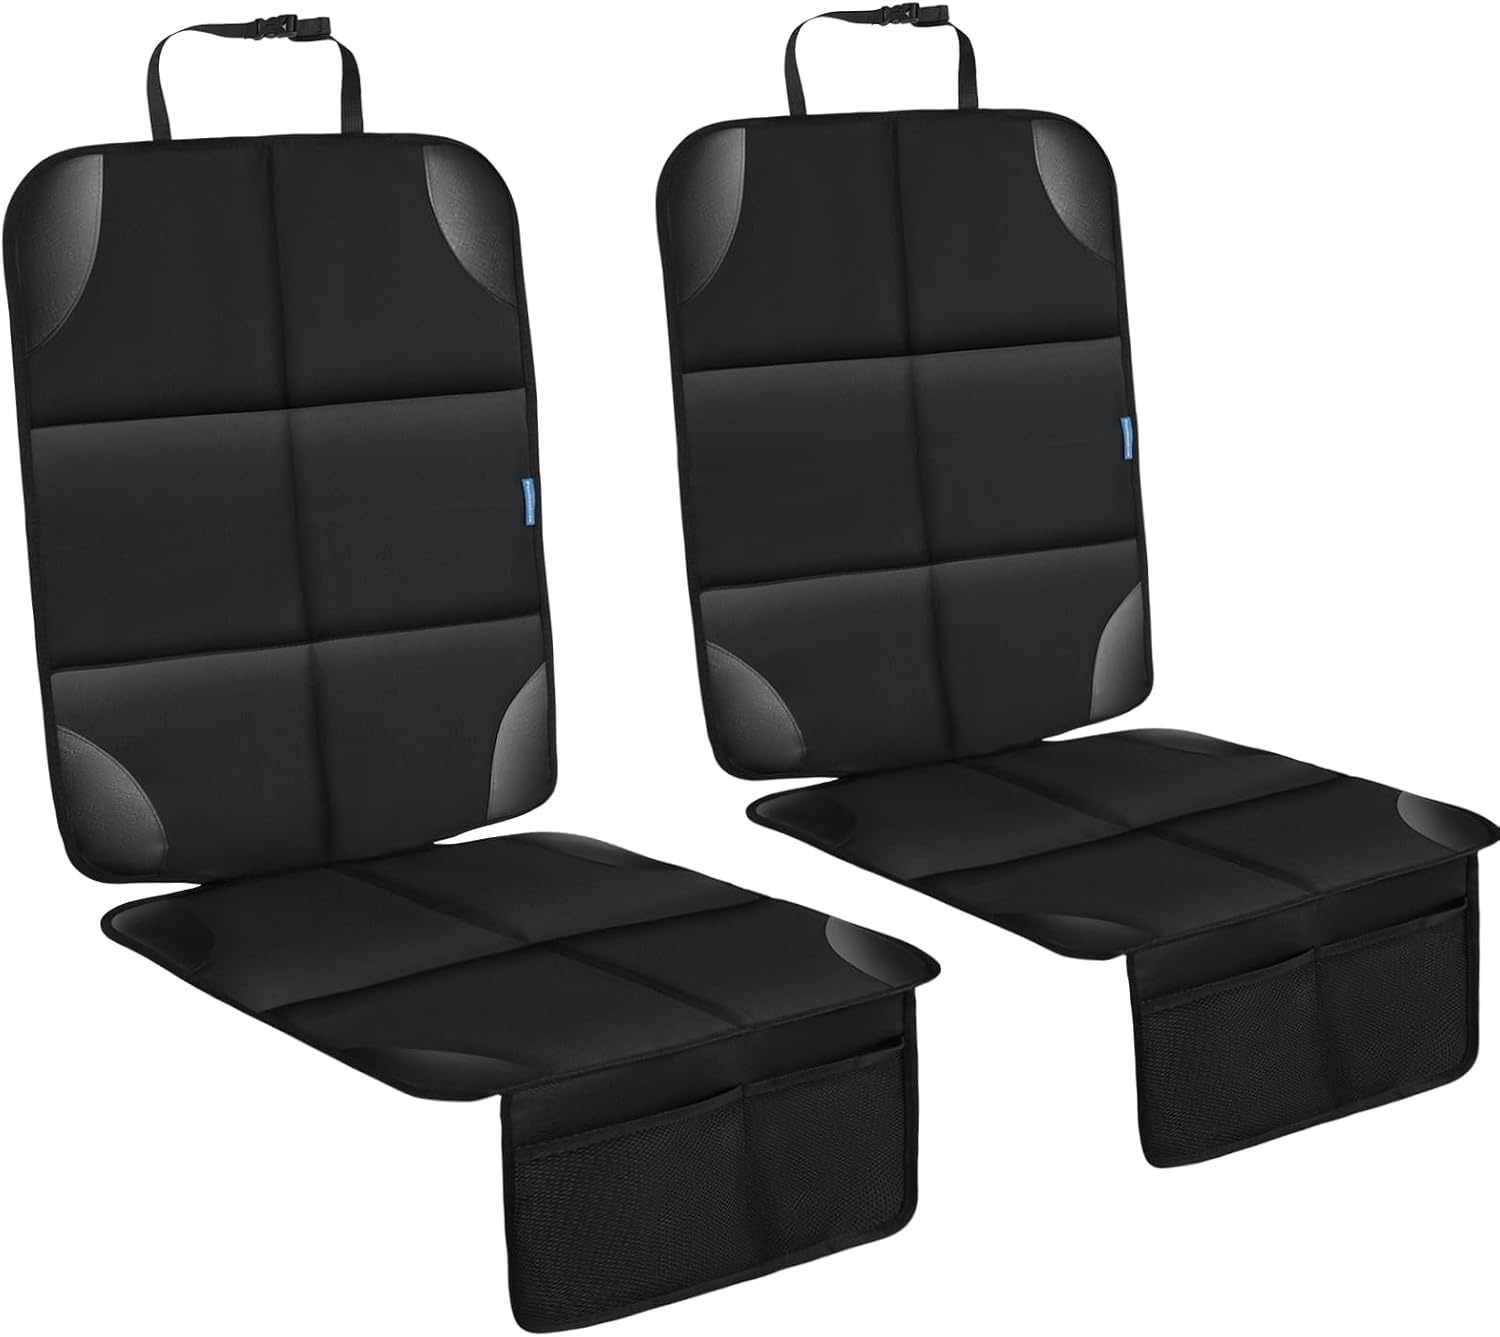
Car Seat Protector for Child Carseat, 2 Pack Protect Car Seat Cover for Baby with Thickest Padding and Non-Slip Padded Backing Mesh Pockets Kids Pets Car Back Seat Protectors(Black)
Overview Fit Type : Universal Fit Brand : Psumuabrre Color : 2 Pack Black Manufacturer : Psumuabrre Has Seat Belt Accessibility : No Automotive Fit Type : Universal Fit Material Leather : Auto Part Position Inside : Material Leather : Auto Part Position Inside About this item PROTECT CAR UPHOLSTERY: Wear-resistant car seat protector can protects leather and cloth fabric car seats from spills, scuffs, indentations, and scratches. You can use them to protect their vehicle’s seats from messy children and any potential damages and reduce mess and clean-up time as well as prevent damage, extend the life of your vehicle upholstery EASY TO CLEAN: Durable non-slip PVC reinforced corner, 600D oxford fabric, for a good look and super long life, It is no need to spend much time on cleaning works. You can wipe off the spills and dirt with a damp cloth TWO STORAGE POCKET: Two mesh pockets under the baby's feet provide more storage for your child's toys, food and those handy essentials, storing your child’s toys, books, and treats. snacks, drinks, bottles, sunglasses case, lunch boxes, etc. And you can also store pet supplies, like pet snacks ADJUSTABLE SAFETY STRAPS: The car seat mat has adjustable safety straps that will tie the cover securely to the headrest. Securely fasten them to achieve a perfect fit. Forget about seat protectors sliding off the seat, slipping under your legs and causing discomfort. This car seat cover has anti slip dots for extra grip. Perfect for those traveling with kids, babies, pets MULTI FUNCTION PROTECTOR: Car seat protector for child car seat also for dogs car mats,cat seat cover. car seat protector also can minimize pet scratches or drooling, Say goodbye to dirty, damaged seats once and for all!
Brand: Psumuabrre
Category: Baby & Toddler > Baby Transport Accessories > Baby & Toddler Car Seat Accessories > Car Seat Protectors